J. L. Carr

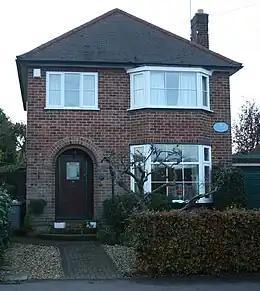
The house in Kettering where J. L. Carr established The Quince Tree Press

When Carr gave up teaching in 1967 his aim was to try to make his living by publishing small books and a series of maps of English counties to be read and discussed, rather than to provide navigational information. These he published himself under the imprint The Quince Tree Press, The original printing plates from several of his maps were mounted on sheets of plywood and used by Carr as stepping stones in his garden. The garden also contained statues he had carved himself, many of which had mirrors set into the stone at such angles that the sun shone through the windows on his birthday.